2nd Minnesota Infantry Regiment

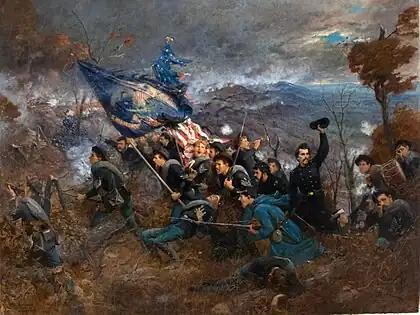
The Second Minnesota Infantry Regiment charging up Missionary Ridge by Douglas Volk, 1906.

When the 1st Minnesota Infantry Regiment formed in answer for President Lincoln's call for 75,000 volunteers, the companies quickly filled beyond capacity. Thus, on June 14, 1861, a second Minnesota Infantry Regiment was announced. The regiment organized at Fort Snelling, Minnesota and mustered in by companies for three years service beginning June 26, 1861.